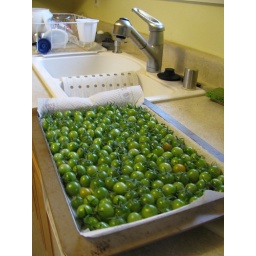
I had to bring them in before they froze! We stuffed them in paper bags to ripen and munched on them in the fall.